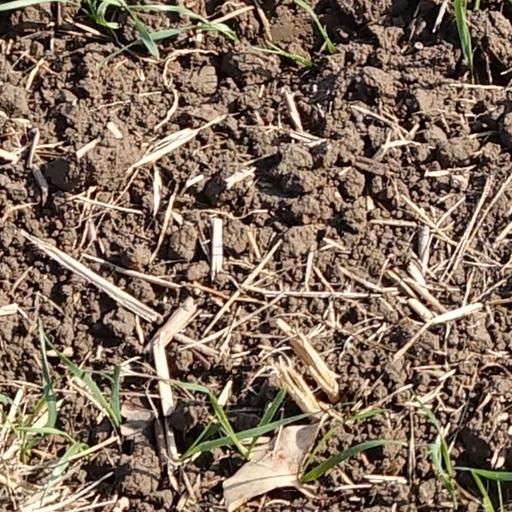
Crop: wheat